Shilparamam Jathara

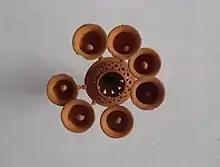
art models at Shilparamam in Visakhapatnam

A jogging track is also available and it is useful for morning walkers because it has a lush green environment.